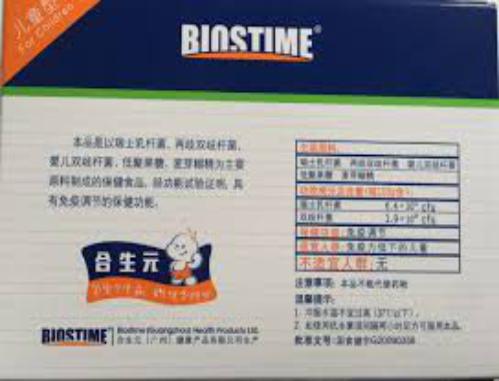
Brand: biostime-2
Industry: Food